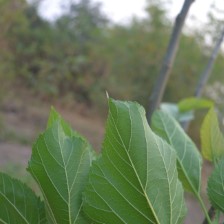
Variety: ChiangMaiBuriram60